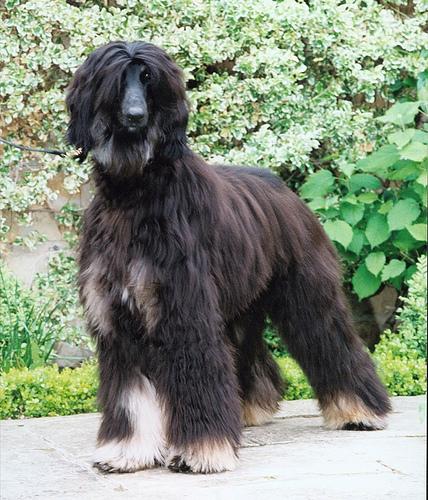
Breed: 222-n000013-Afghan_hound